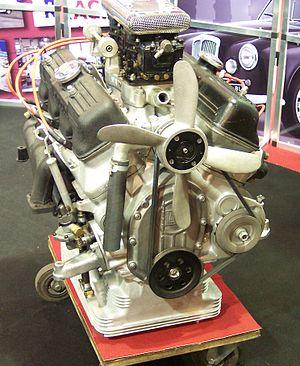
La Scuderia Lancia, qui deviendra plus tard la Squadra Corse HF Lancia est l'atelier de course de l'entreprise automobile Lancia e Cia, créé en 1952 par Gianni Lancia, fils du fondateur de la marque. La Scuderia Lancia débute officiellement en compétition en sports mécaniques où elle s'illustre notamment à la Carrera Panamericana, à la Targa Florio ou aux Mille Miglia. L'écurie s'est aussi engagée en Formule 1 en 1954-1955, sans briller particulièrement. La Squadra Corse a su rebondir en Championnat du Monde d'Endurance avec la conquête de trois titres mondiaux entre 1979 et 1981 et en rallyes en remportant onze titres des constructeurs et quatre titres pilotes entre 1974 et 1992. Depuis fin 1991, Lancia a cessé tout engagement officiel en compétition automobile.
La Lancia Aurelia est une automobile du constructeur automobile italien Lancia. Modèle haut de gamme, devenu automobile de collection mythique, construit entre 1950 et 1958 en plusieurs versions avec le premier moteur V6 de série du monde, elle remporte avec un succès dominant de nombreuses courses et rallyes. Sa version Formule 1 Lancia D50, est championne du monde de Formule 1 1956 avec la Scuderia Ferrari et Juan Manuel Fangio. Son nom est inspiré de la Via Aurelia, voie romaine entre Rome et la Côte d'Azur en France